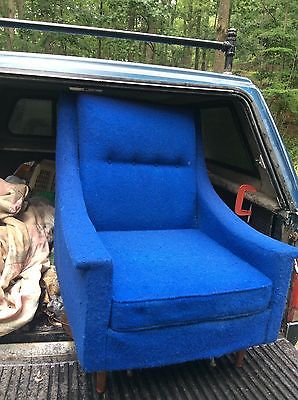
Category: chair